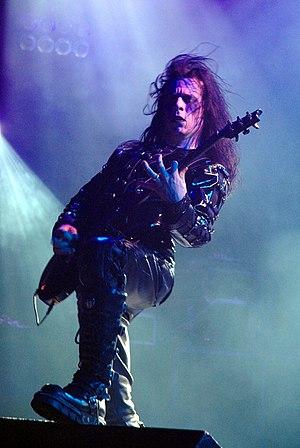
Paul Allender est un guitariste anglais. Il est notamment connu pour avoir été membre du groupe de metal Cradle of Filth.